Robertson Stewart

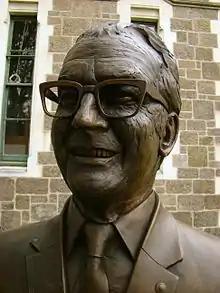
Bronze bust of Sir Robertson Stewart, one of the Twelve Local Heroes sculpture series

Sir Robertson Huntly Stewart (21 September 1913 – 13 August 2007) was a New Zealand industrialist and exporter. He is credited with starting to manufacture plastic goods in the country.